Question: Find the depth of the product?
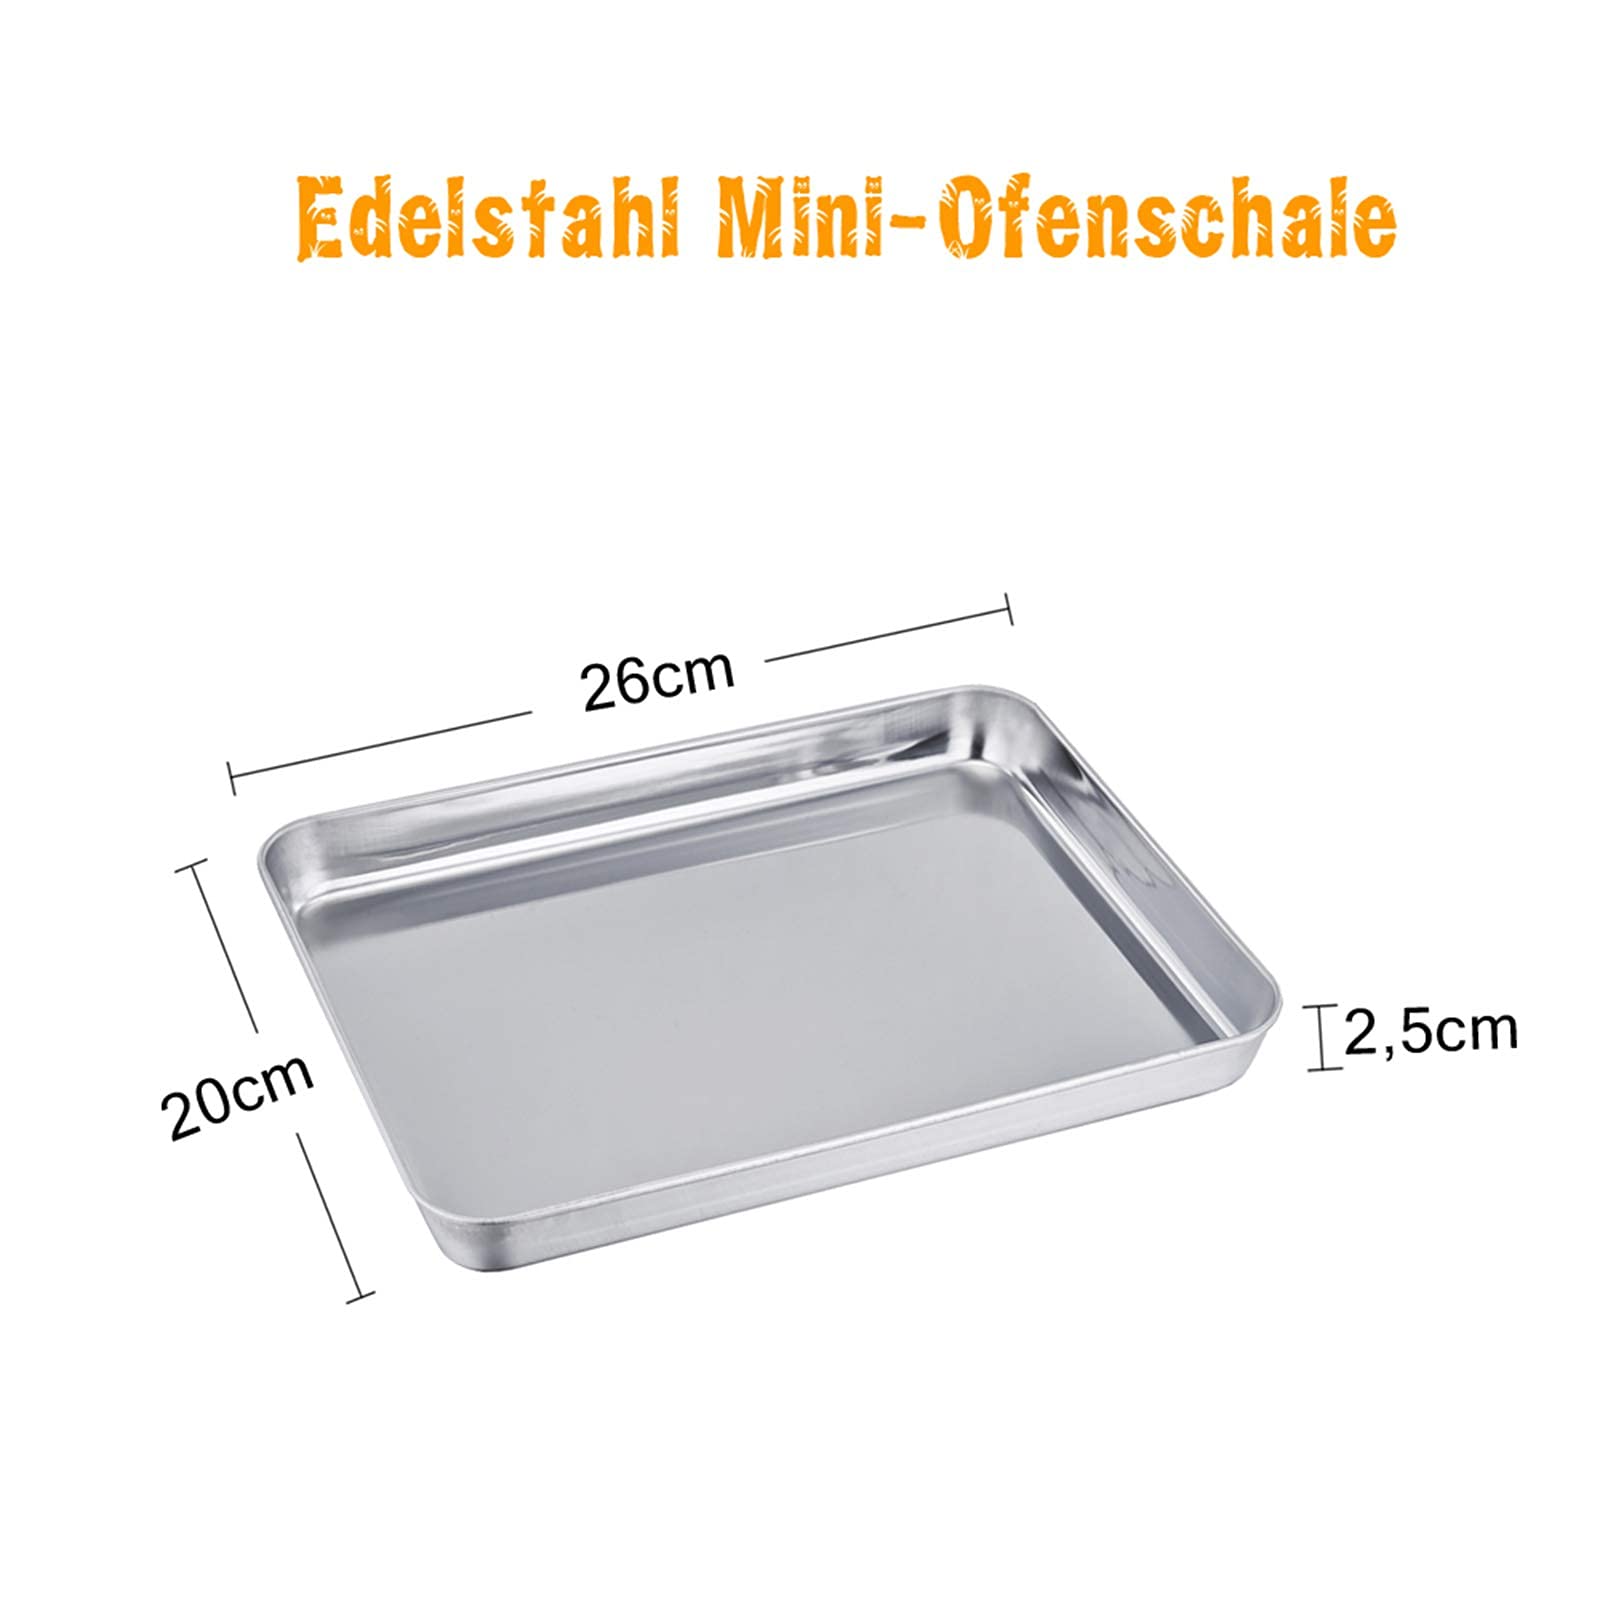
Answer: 26.0 centimetre